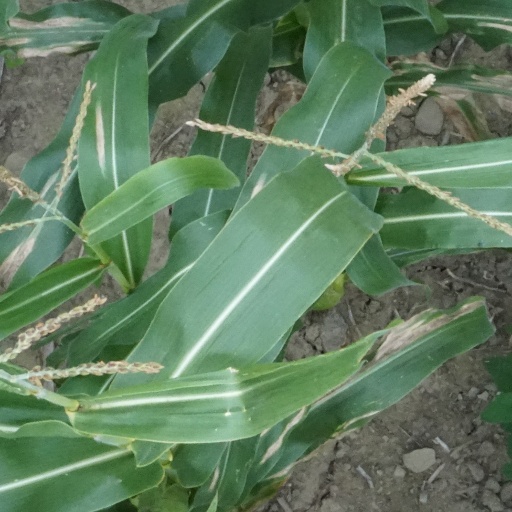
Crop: maize; corn